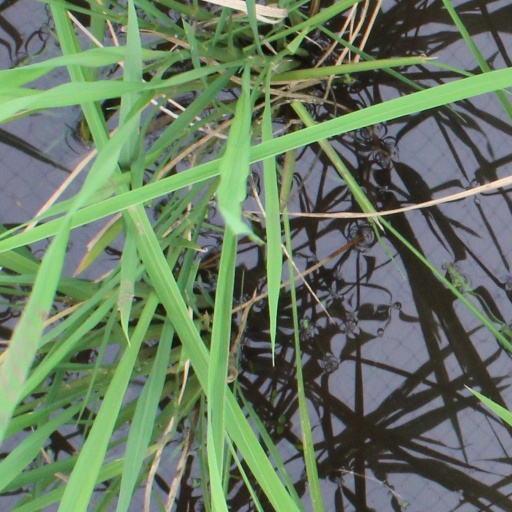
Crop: rice